Thief: Deadly Shadows

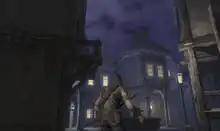
Garrett sneaking through the "South Quarter", an area in the expansive city complex featured in "Deadly Shadows"

"Thief: Deadly Shadows" is a first-person and third-person 'sneaker', similar in gameplay to the previous games in the series. The player takes the role of Garrett, an independent master thief who aims to steal his way through the City, using stealth, devices and weapons, in order to complete objectives and make profits on the side. The player may steal from or mug innocents for loot, and avoid, distract, attack or knock out guards. Loot and weapon ammunition may be stolen simply by 'touching' it, when close enough. Locked rooms and chests can be broken into after completing a lock-picking minigame.